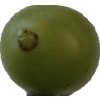
Label: grape